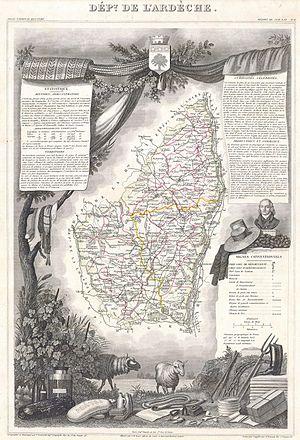
Cet article présente le réseau routier du département de la Ardèche en France.